Nicole Jung

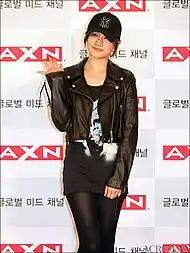
Jung at the AXN launch event in April 2011

On January 19, 2011, Jung announced, alongside fellow members Kang Jiyoung and Han Seung-yeon, that they were terminating their contract with DSP through court. On April 28, 2011, the dispute between DSP Media and Kara's 3 members was officially announced as resolved.